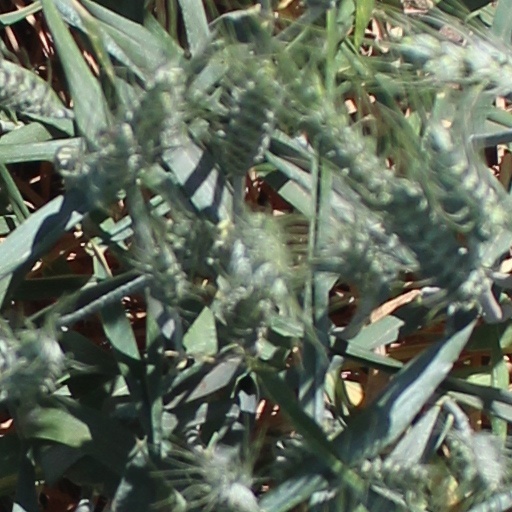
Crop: wheat